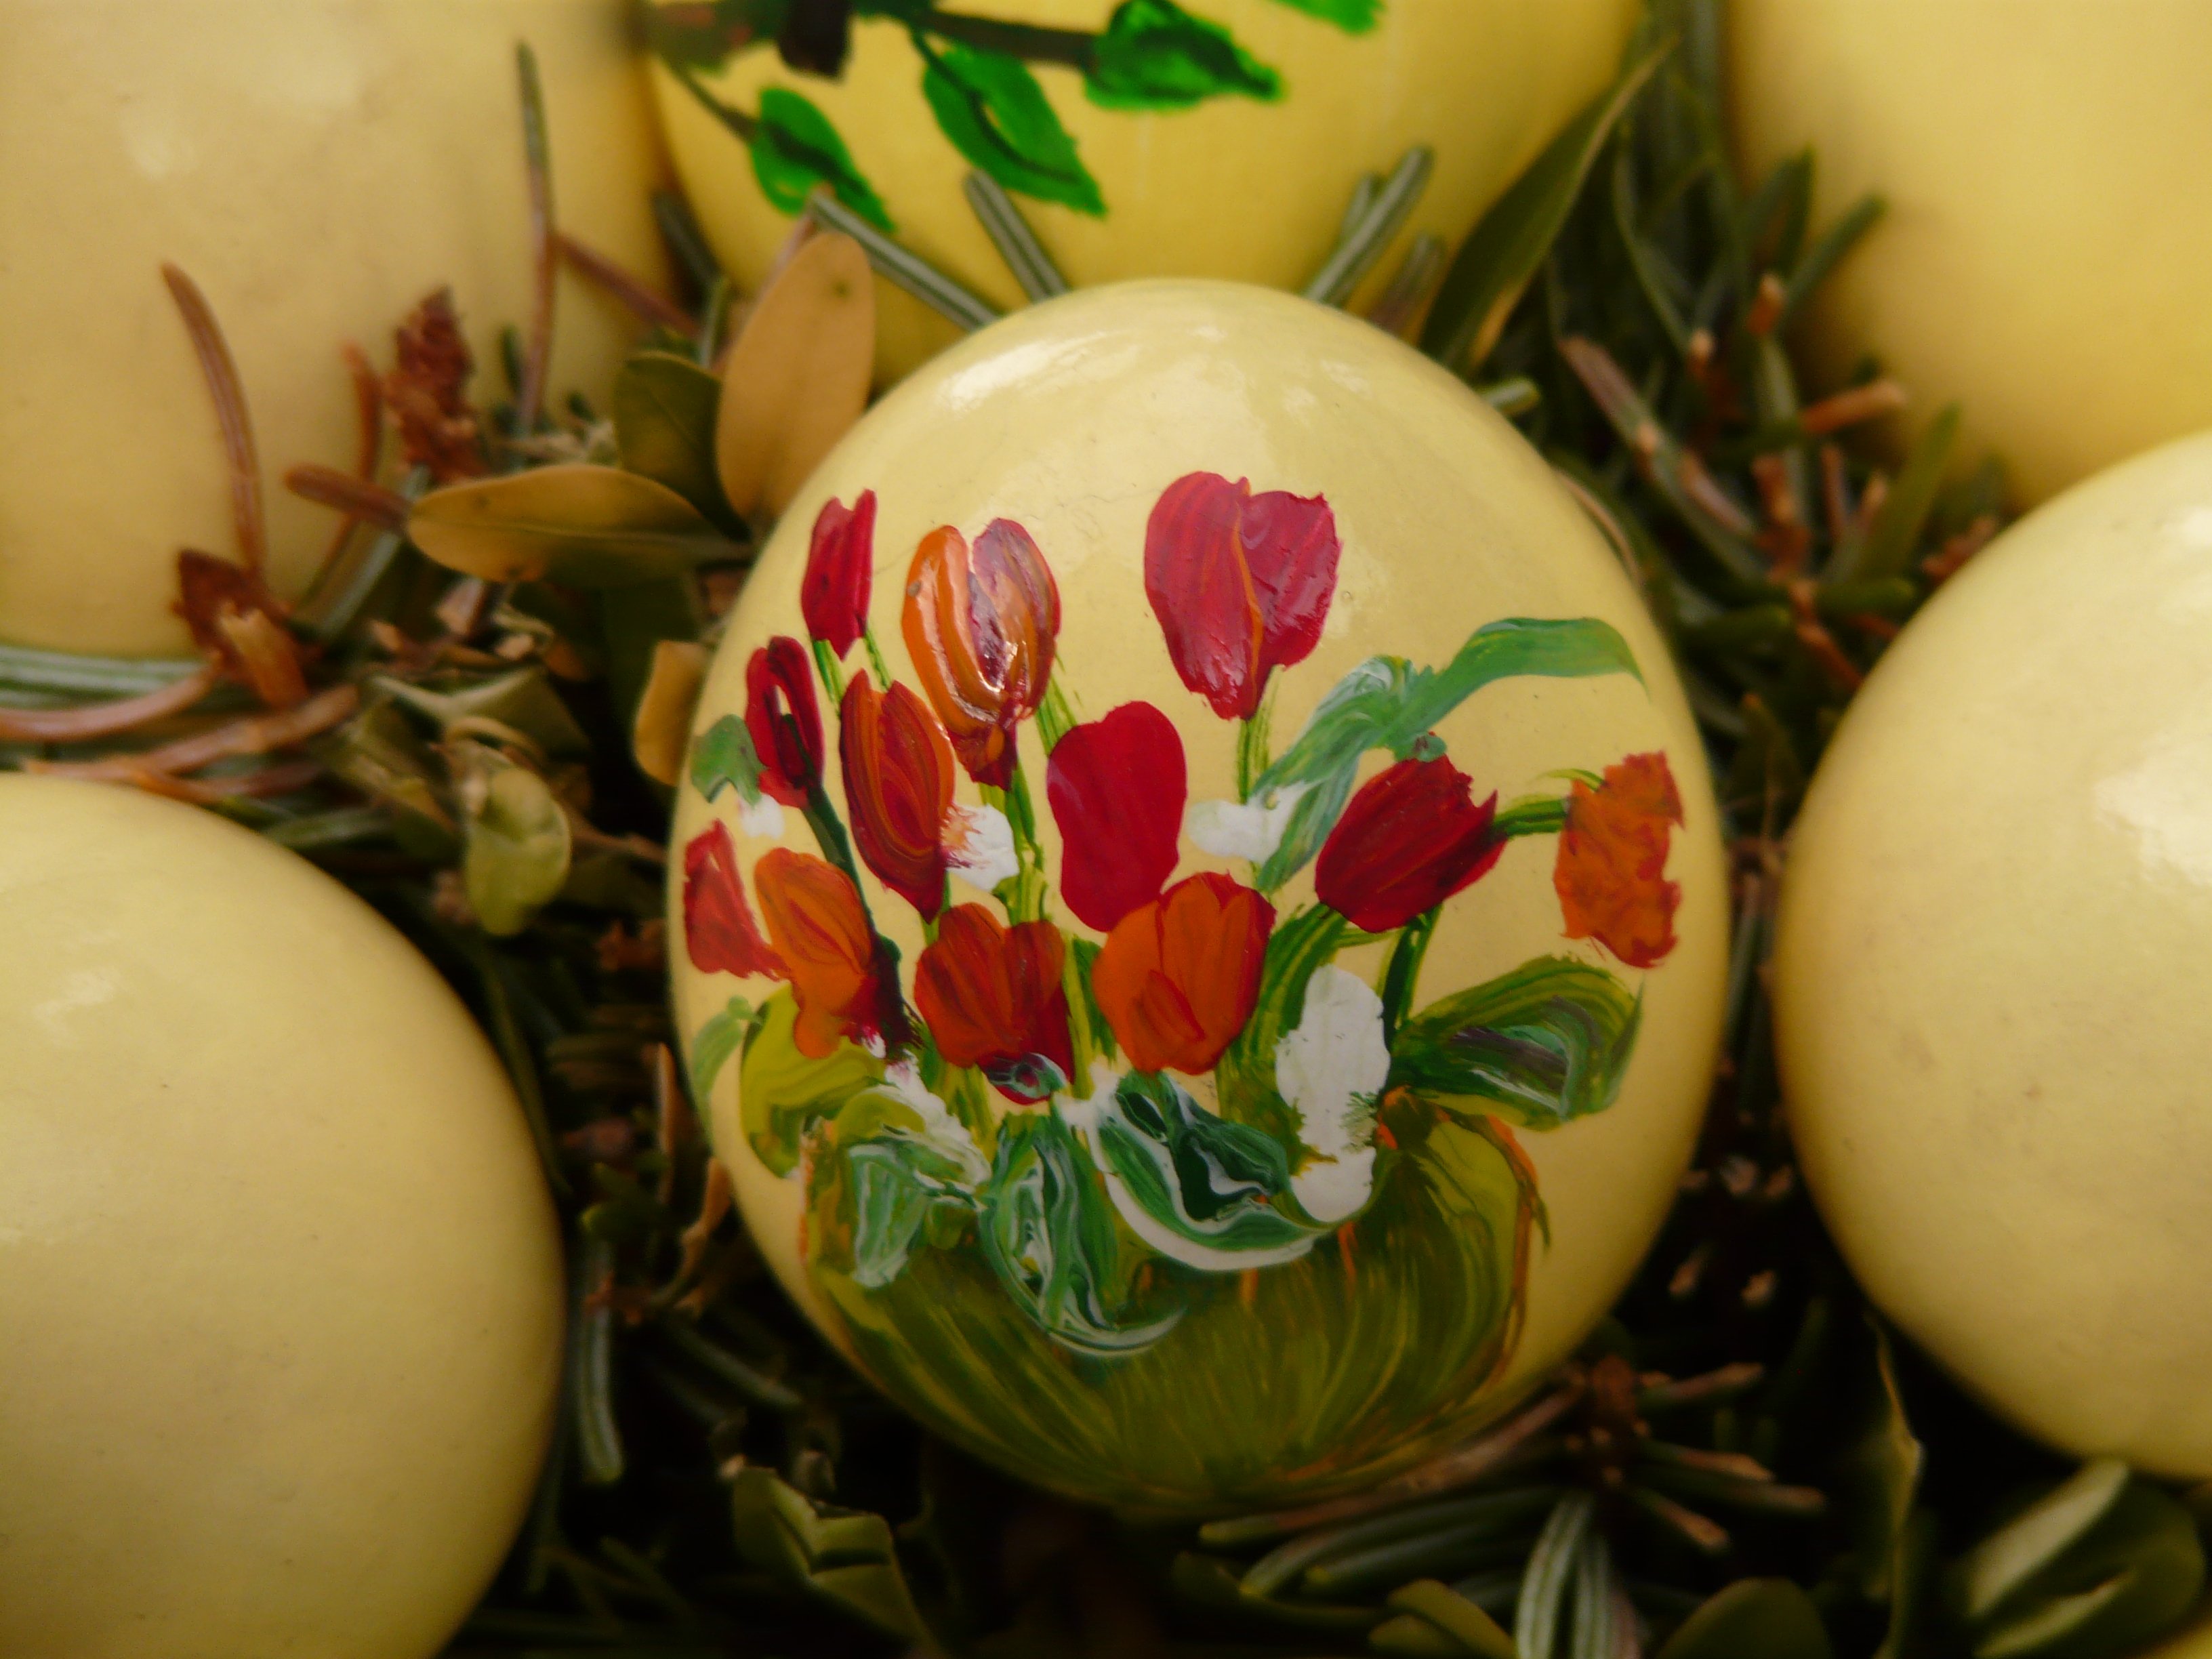
flower, food, produce, color, holiday, paint, colorful, christmas, egg, painting, art, easter, carving, floristry, easter eggs, easter egg, easter egg painting